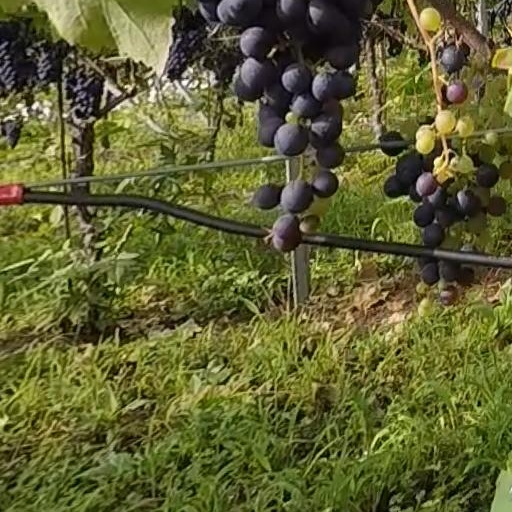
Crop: grape